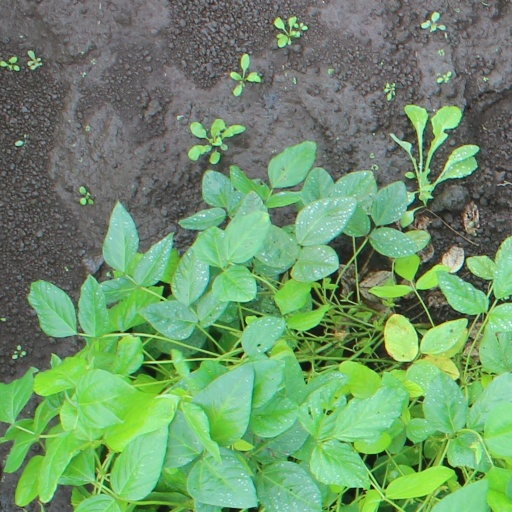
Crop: soybean